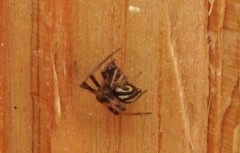
Species: Lactrodectus_hesperus